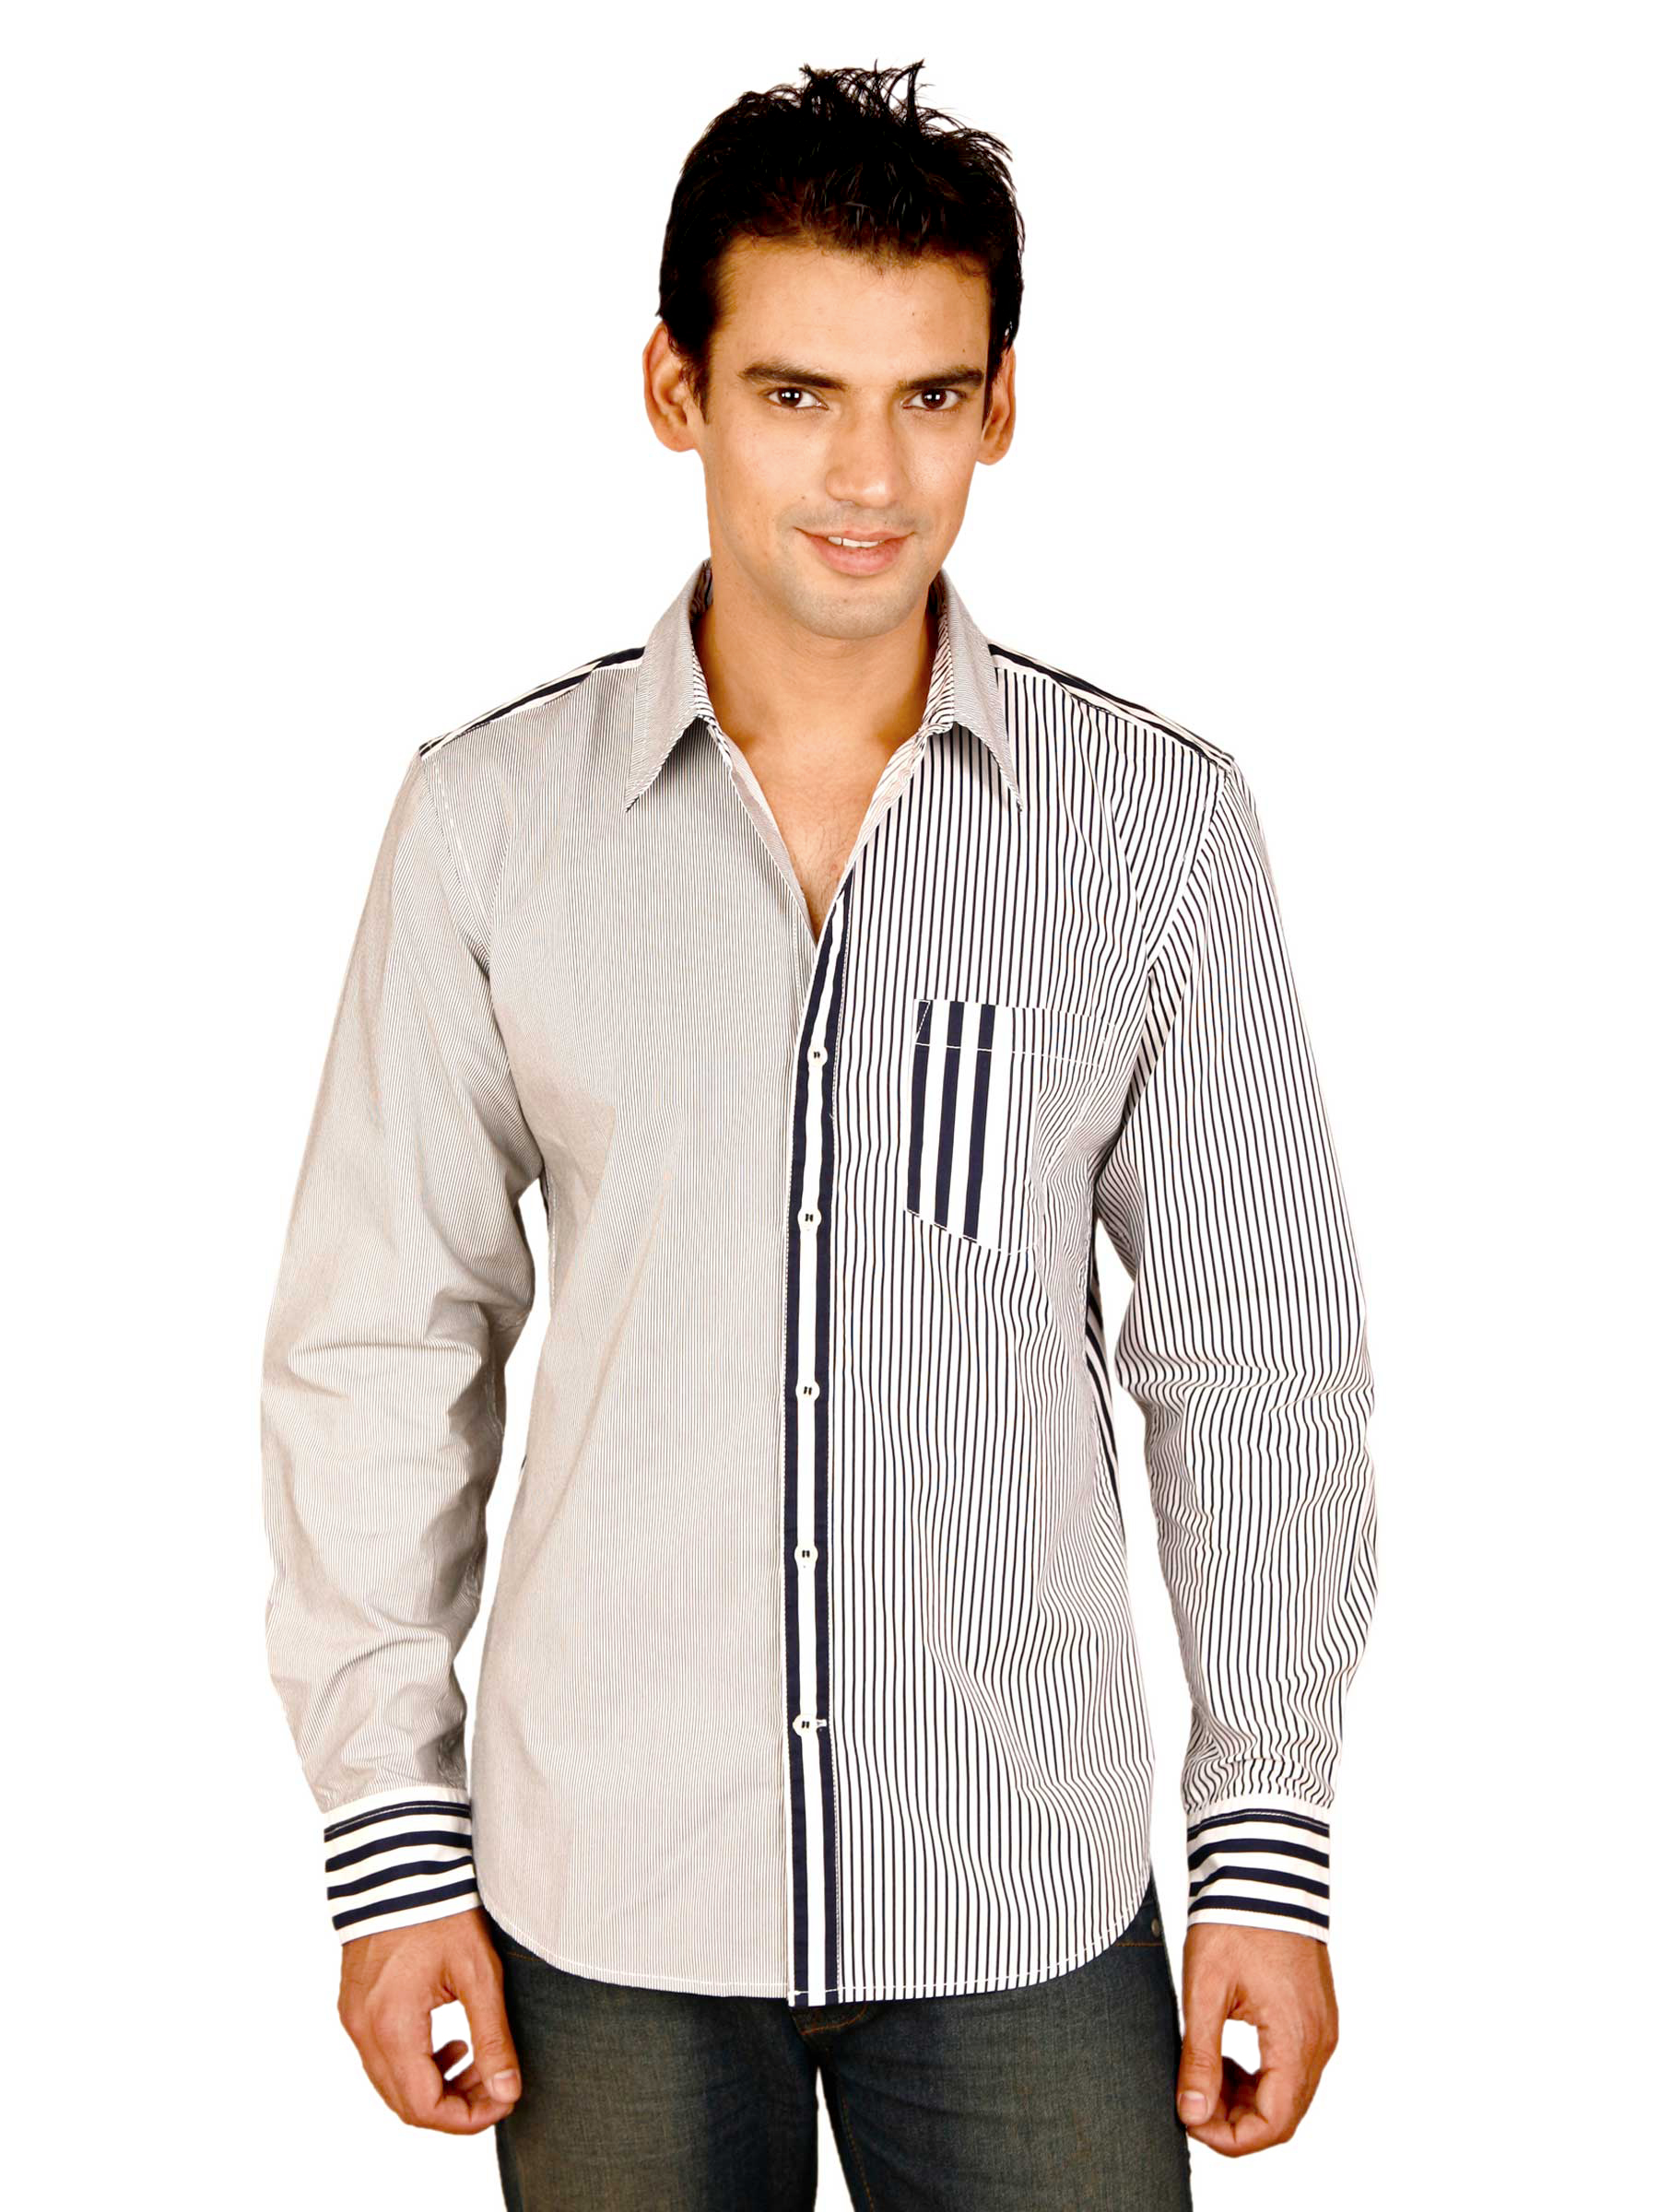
United Colors of Benetton Men Striped Blue Shirt
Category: Apparel / Topwear / Shirts
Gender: Men
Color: Blue
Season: Fall 2011
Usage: Casual